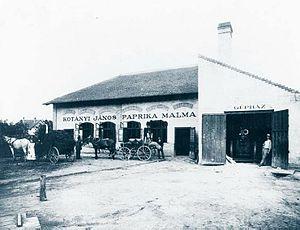
Le szegedi fűszerpaprika-őrlemény est une variété hongroise de paprika originaire de Szeged. Cette appellation d'origine est préservée via une appellation d'origine protégée. Il est transformé à partir du poivron de Szeged séché.